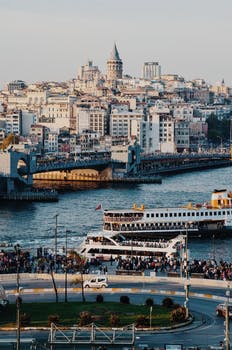
Label: No Watermark